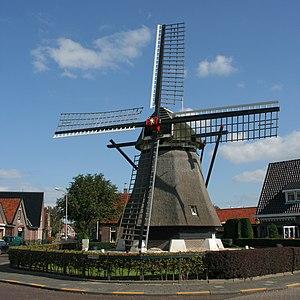
Cet article recense les moulins à vent de la province de Hollande-Septentrionale, aux Pays-Bas.